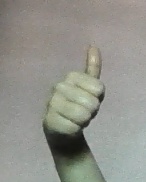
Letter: aleff